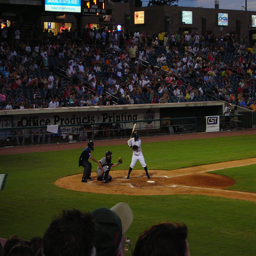
a baseball player on a field with a bat
Group of baseball players standing at a plate with people watching.
A baseball player getting ready to hit the baseball.
A baseball player with a bat in hand waiting for the pitcher to throw the ball.
A batter is waiting for the pitch at a crowded baseball game.